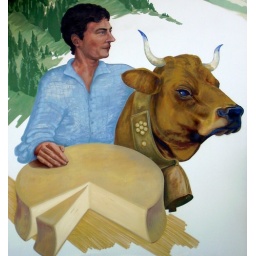
facade of the cheese's house of &amp;quot;beaufort&amp;quot;, a famous village in savoie, french alps